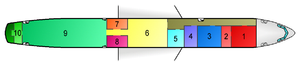
Croquis non contractuel du nouvel avion présidentiel du président de la République française, en 2010. Légende
Cotam Unité, noté COTAM 0001, est l'indicatif d'appel de tout aéronef de l'Armée de l'air française à bord duquel se trouve le président de la République française. COTAM est l'acronyme qui désigne le Commandement du transport aérien militaire.